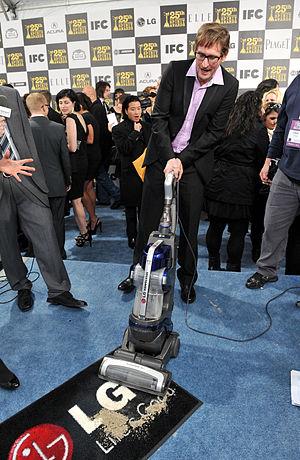
Ray McKinnon est un acteur, producteur, réalisateur et scénariste américain né le 15 novembre 1957 à Adel, en Géorgie. Il a notamment créé la série Rectify, actuellement diffusée aux États-Unis sur la chaîne câblée Sundance TV, ainsi qu'en France sur Arte.